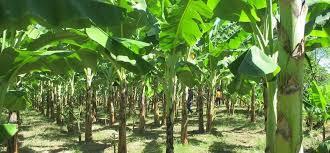
Migomba mingi imepandwa kwa mpangilio wa karibu, majani yake ni mabichi na makubwa. Watu wachache wanaonekana nyuma wakitembea kati ya mimea, hali ikionyesha shughuli za kilimo. Mazingira ni ya shamba lenye nyasi na udongo.